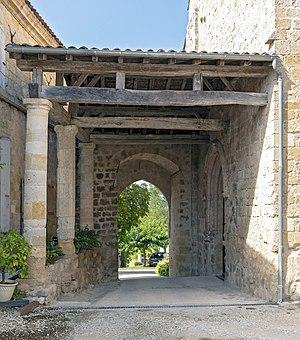
Ligardes est une commune française située dans le département du Gers en région Occitanie.